Knife of Dreams

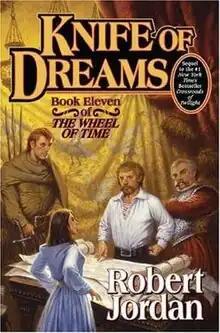
Original cover of "Knife of Dreams" featuring Gaul, Perrin Aybara and Gerard Arganda facing down Aes Sedai Galina Casban, with maps of Malden's area on the table.

Knife of Dreams is a fantasy novel by American author Robert Jordan, the eleventh book in his series "The Wheel of Time". It was the last book which Jordan wrote completely before his death in 2007, with Brandon Sanderson finishing the series afterwards based on Jordan's notes. It was published by Tor Books in the U.S. and Orbit in the UK and released on October 11, 2005. Upon its release, it immediately rose to the #1 position on the "New York Times" hardcover fiction bestseller list, making it the fourth consecutive "Wheel of Time" book to reach the #1 position on that list. "Knife of Dreams" is 784-pages long, including a glossary. It has a prologue, 37 chapters, and an epilogue.